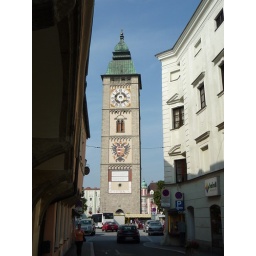
The clock tower in a cute Austrian town